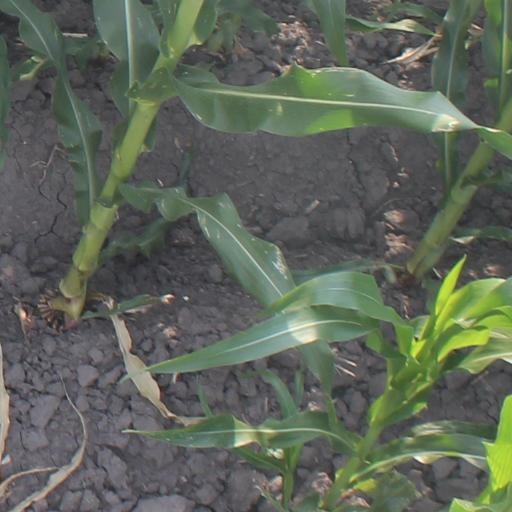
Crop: maize; corn